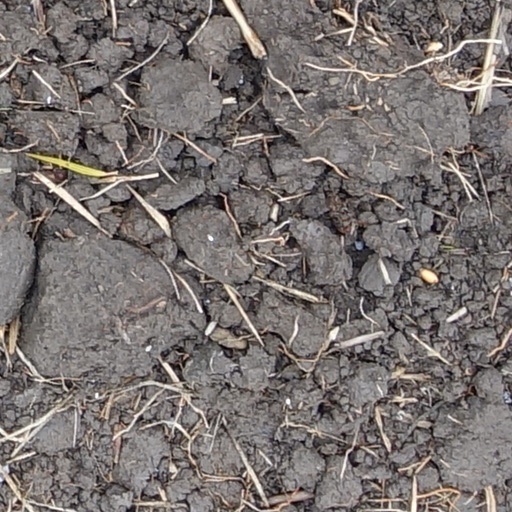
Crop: wheat